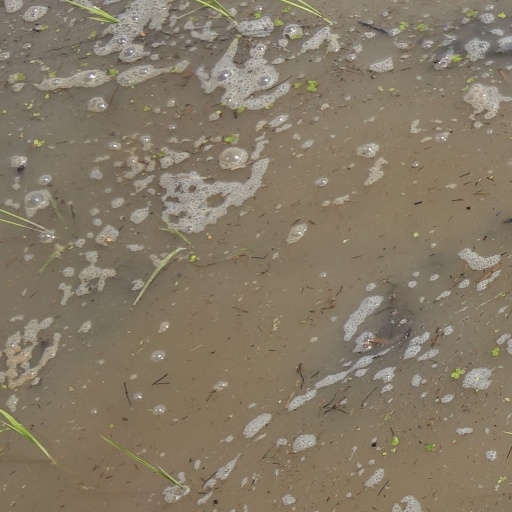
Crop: rice